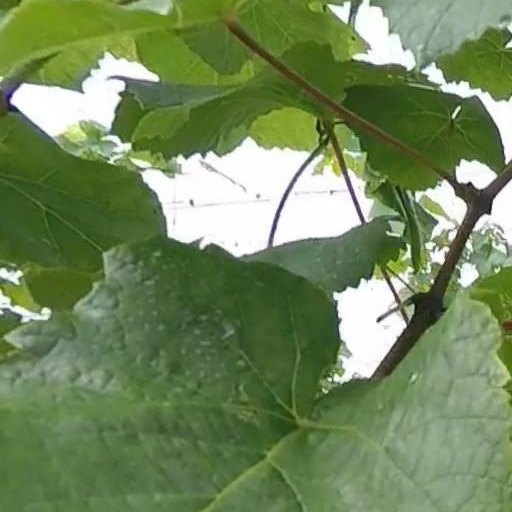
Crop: grape